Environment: real
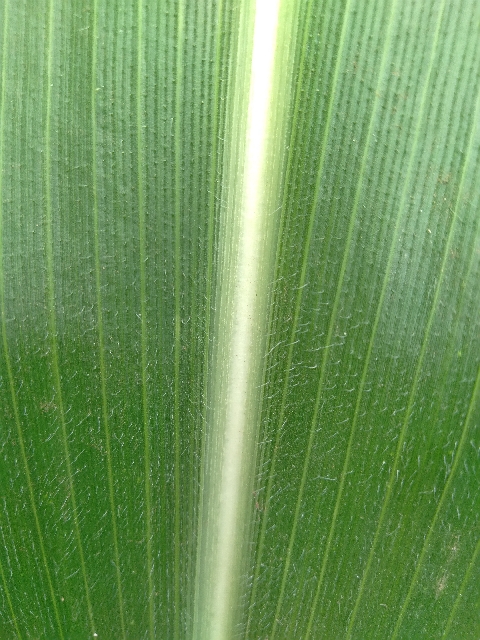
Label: healthy